Einbeck

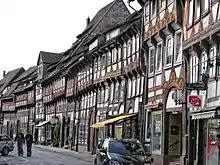
North side of "Tiedexer Straße"

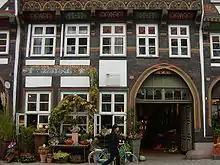
The wood carvings were only coloured at the beginning of the 20th century

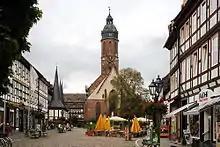
Market square with church St. Jakobi

The historical center of Einbeck provides a nearly complete example of a late medieval town built in the half-timbered construction method. This is why Einbeck was made part of the German Timber-Frame Road.